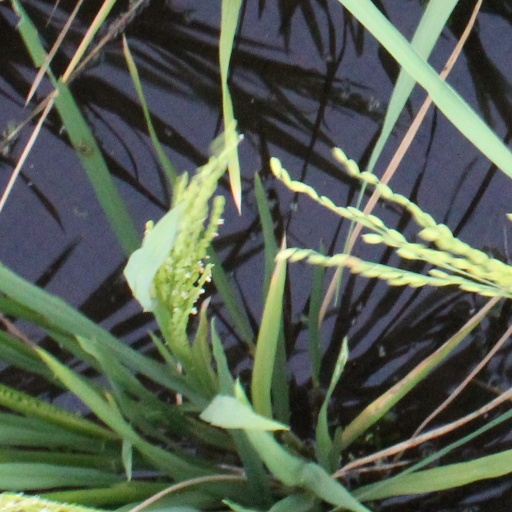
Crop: rice